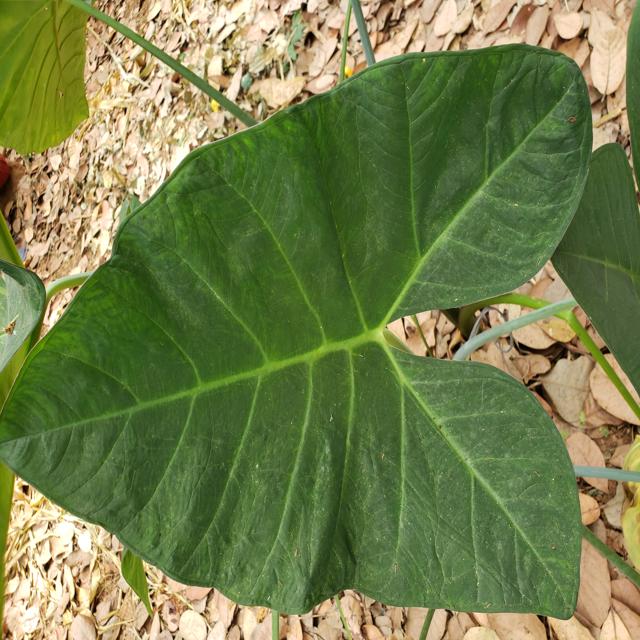
Label: Healthy